Static grass

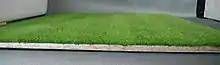
Static grass as a doll house lawn.

Several companies produce static grass products, including PECO, Woodland Scenics, Green Stuff World and WW Scenics.